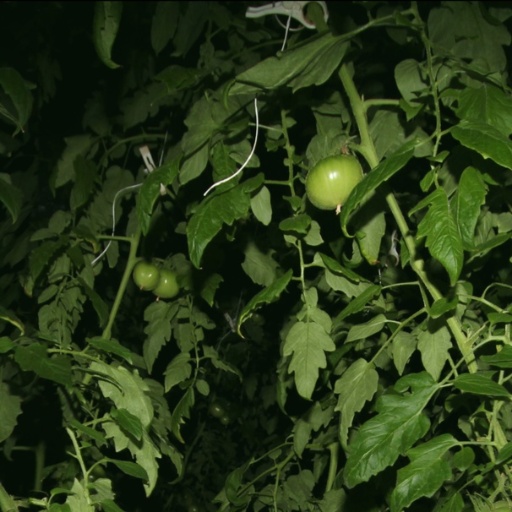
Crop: tomato